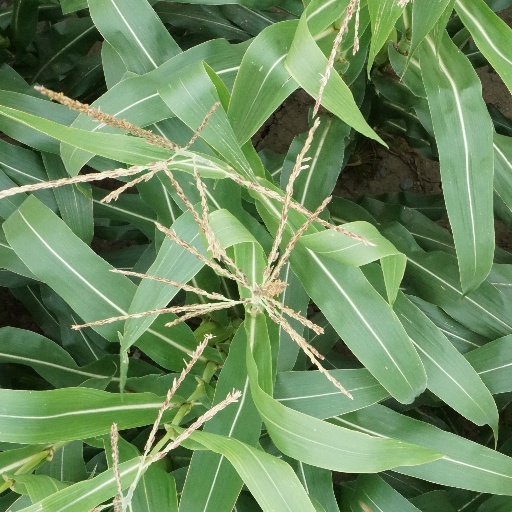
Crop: maize; corn